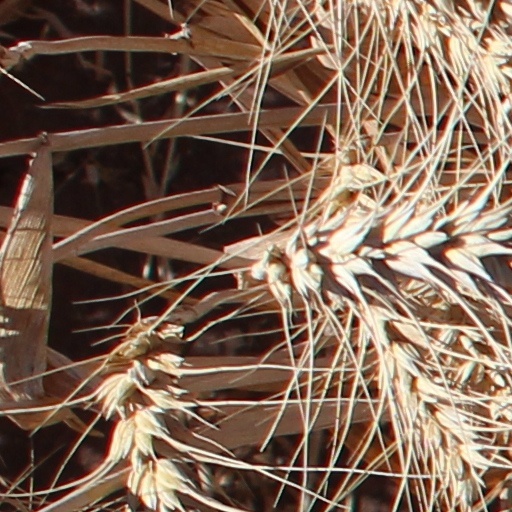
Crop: wheat